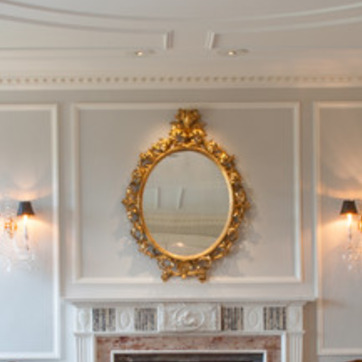
Material: mirror